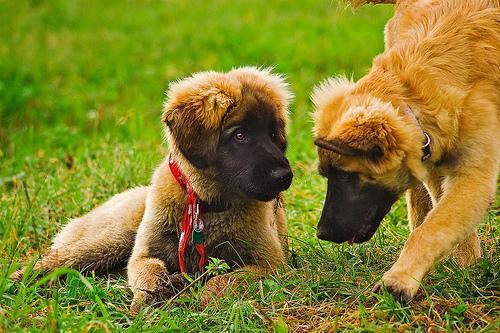
Leonberg